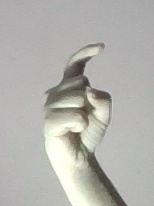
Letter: ra